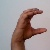
The image shows a hand gesture representing the letter 'C' in Indian Sign Language.